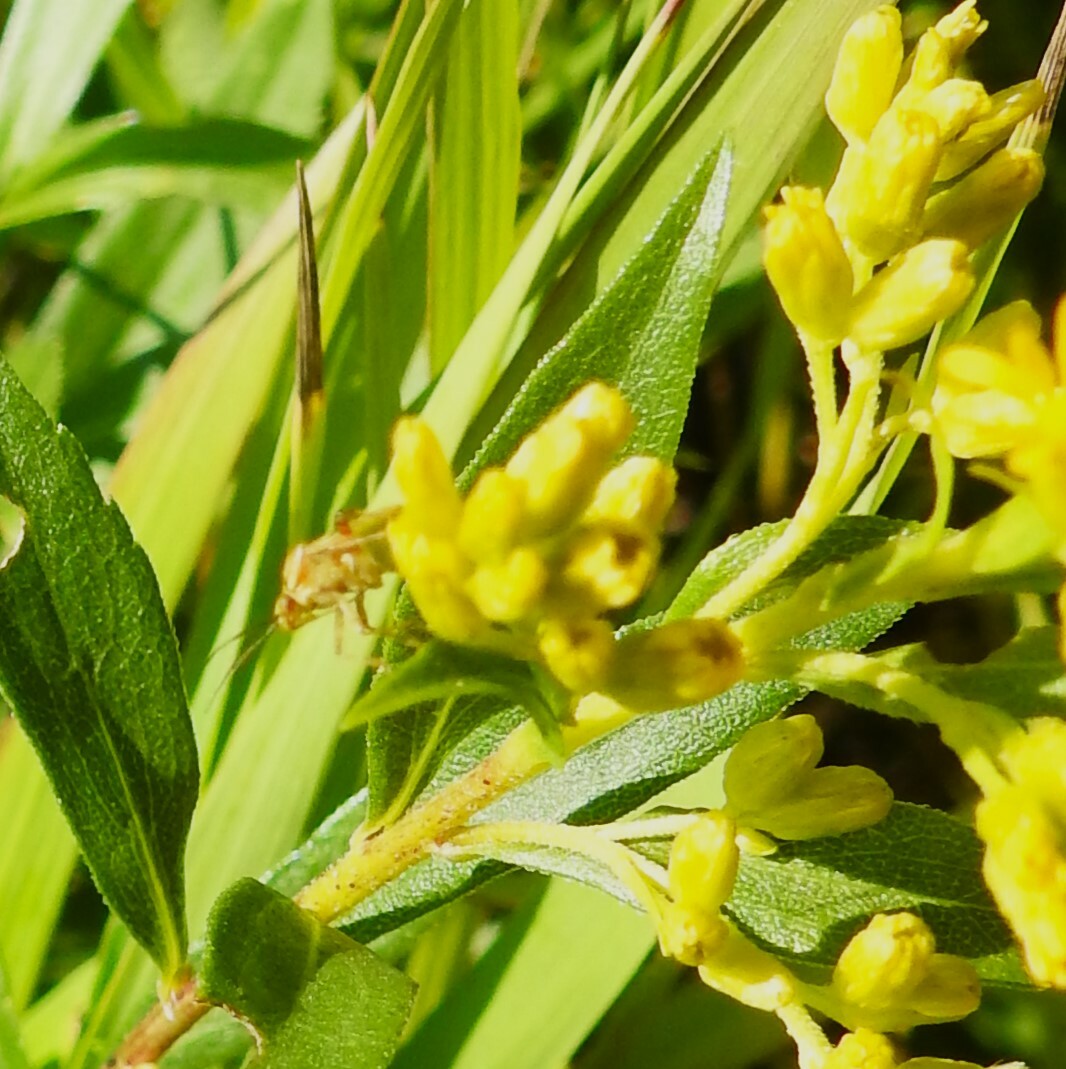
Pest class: lygus_bug